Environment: real
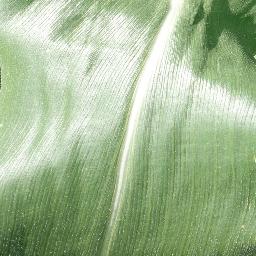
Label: healthy